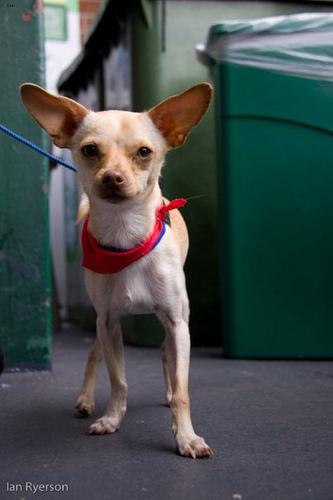
Breed: chihuahua